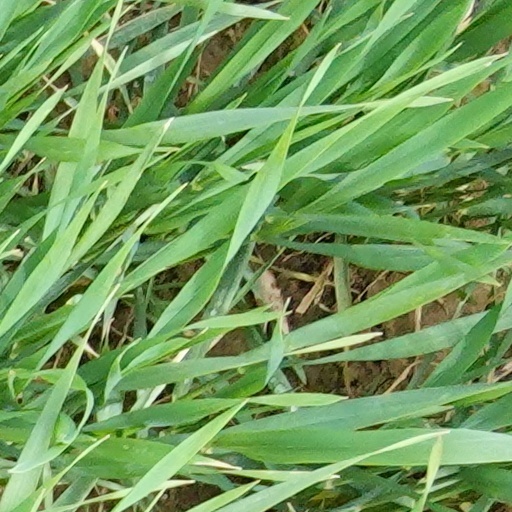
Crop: wheat